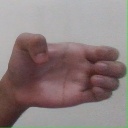
अक्षर: ख